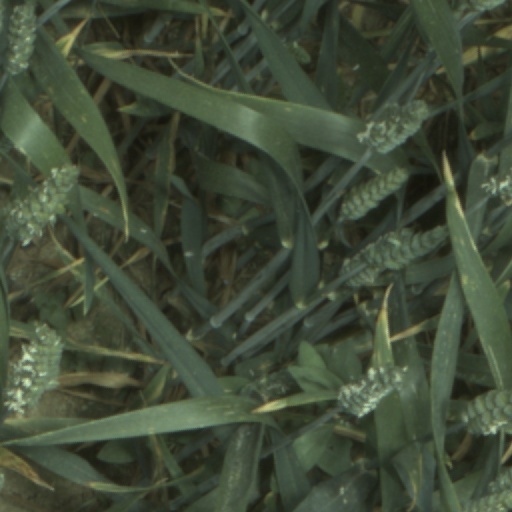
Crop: wheat